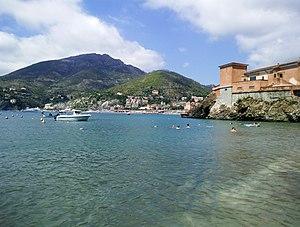
Vue sur la Méditerranée, depuis la plage de Levanto.
Levanto est une commune italienne de la province de La Spezia dans la région Ligurie en Italie, située au bord de mer. La ville se situe à environ 90 kilomètres au Sud de Gênes et à proximité de La Spezia. Elle borde le territoire dit des Cinque Terre. Levanto est devenue une cité balnéaire importante, par sa proximité avec le Parc national des Cinque Terre, mais aussi par sa proximité de grandes villes italiennes telles que Milan ou Gênes.